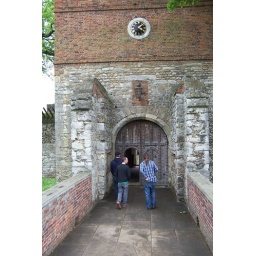
A chicken in every pot, and a castle in every backyard . . .